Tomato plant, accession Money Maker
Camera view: horizontal (90 deg, fisheye); turntable rotation: 270 degrees
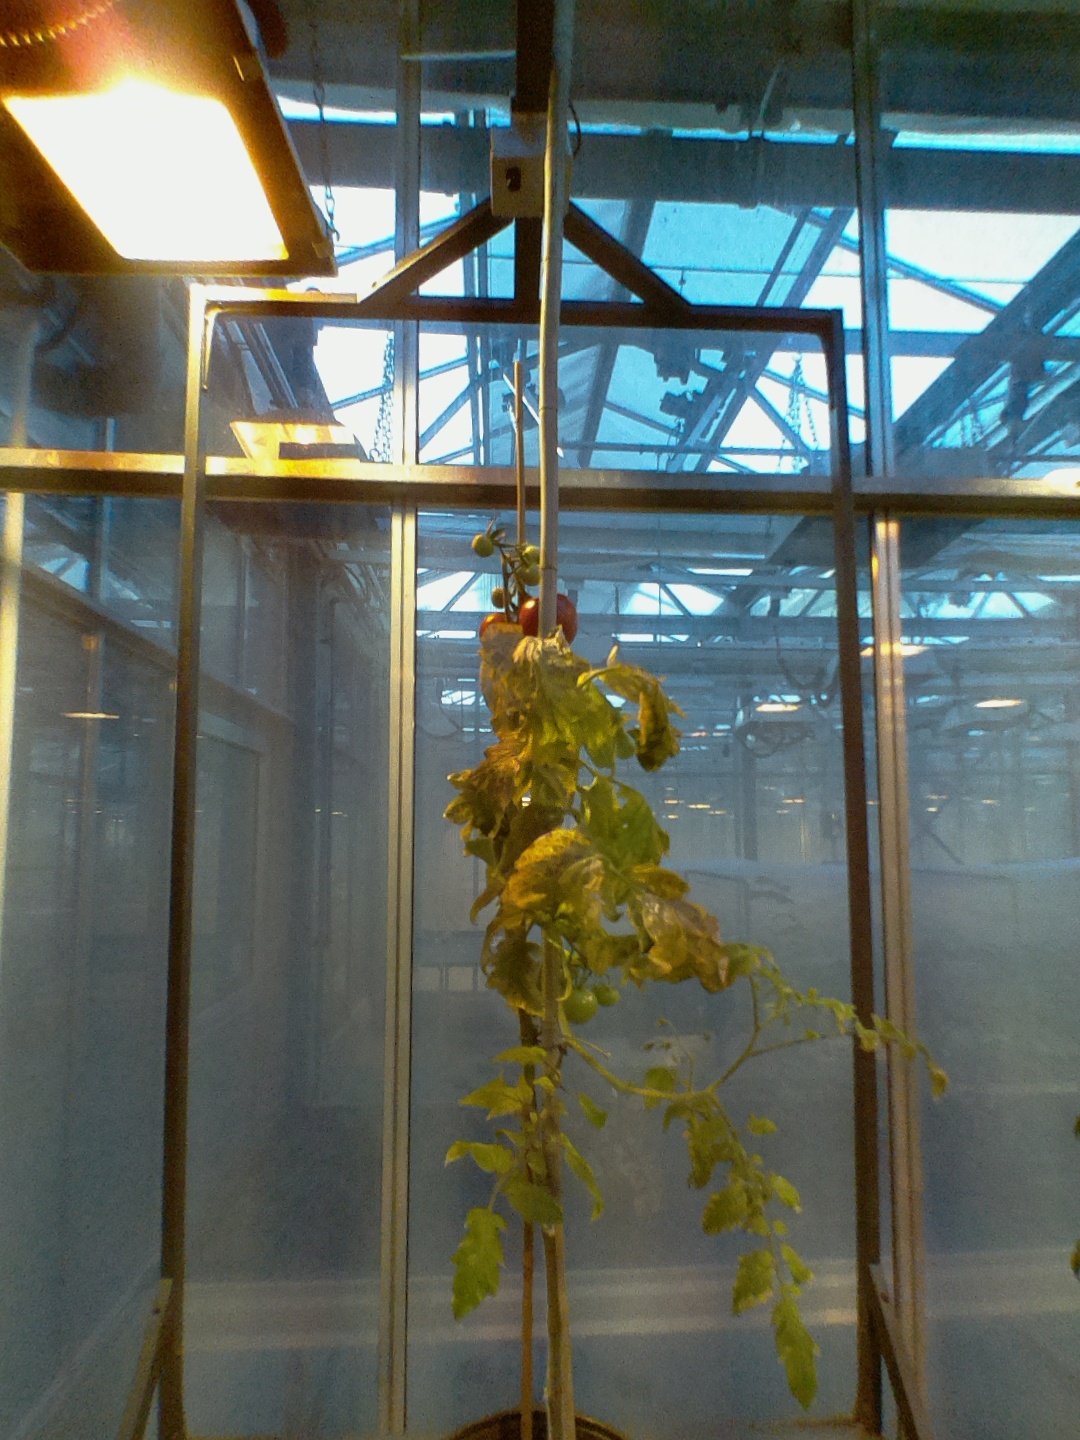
BBCH growth stage 84: 40%-50% of fruits show typical fully ripe color